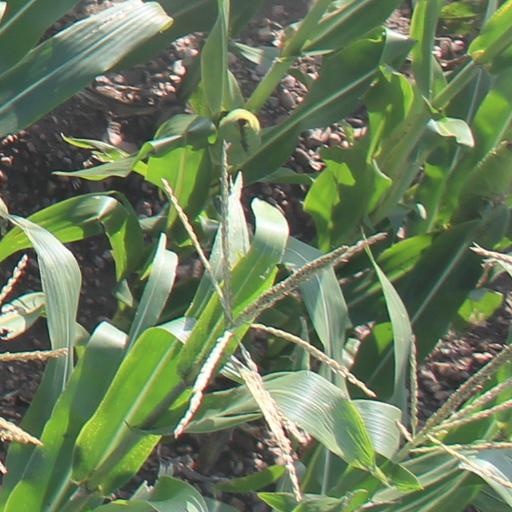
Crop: maize; corn